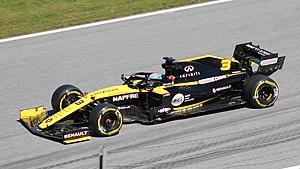
Renault F1 Team est une écurie de Formule 1, appartenant au constructeur automobile français Renault, engagée sous le nom commercial Renault DP World F1 Team depuis 2020. Elle participe au championnat du monde de Formule 1 en tant que constructeur de châssis et motoriste de 1977 à 1985, de 2002 à 2011 et à partir de 2016. Sur les périodes intermédiaires, Renault s'en est tenue au rôle de motoriste.